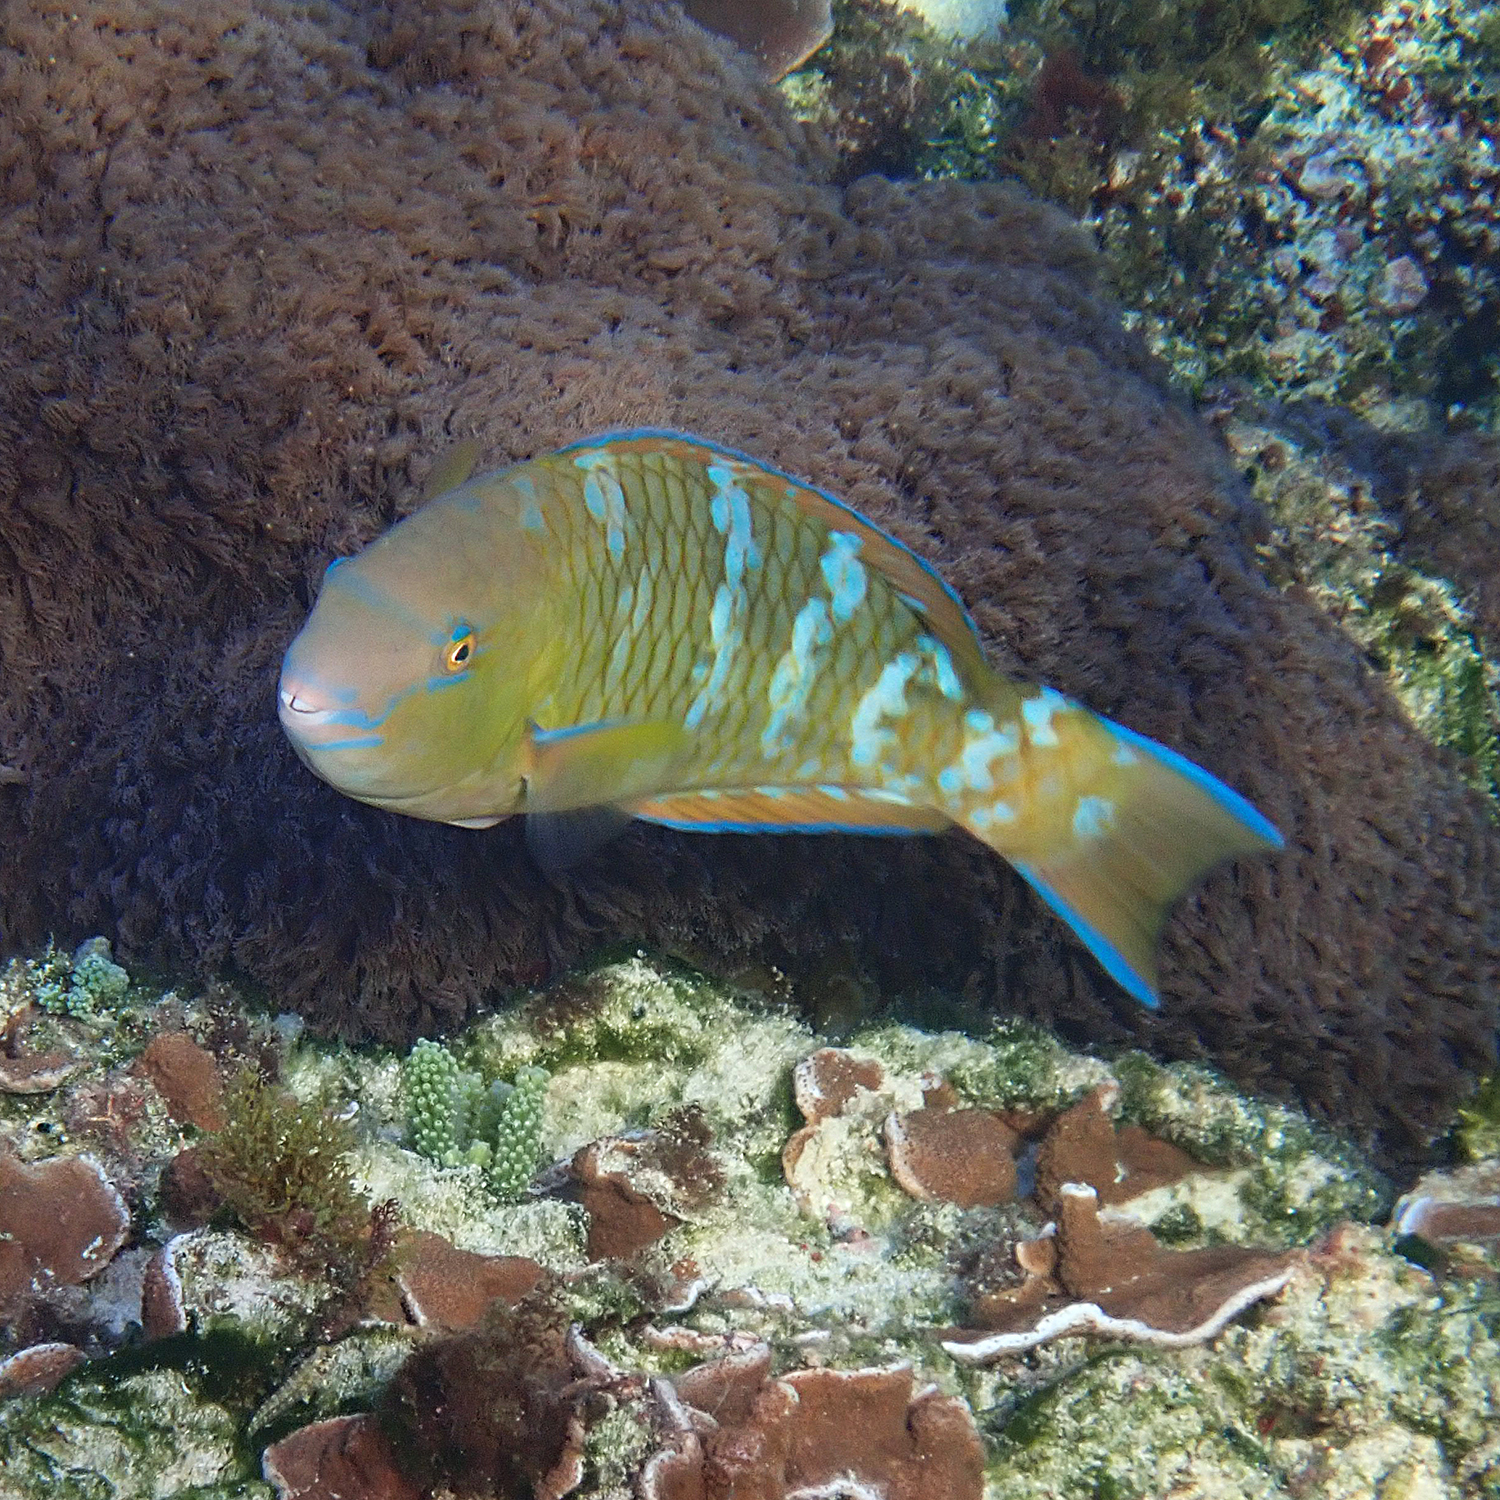
Scarus ghobban (Blue-barred Parrotfish)